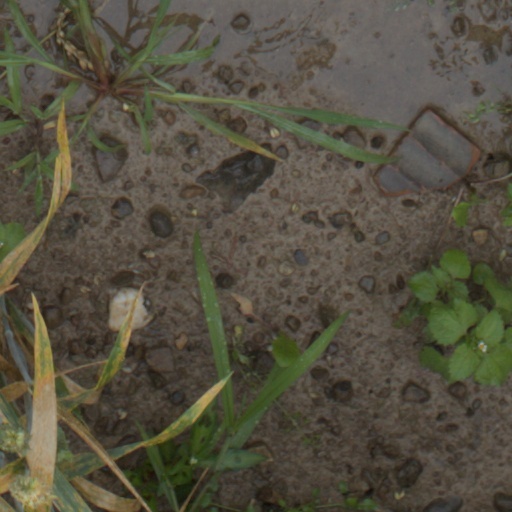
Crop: wheat